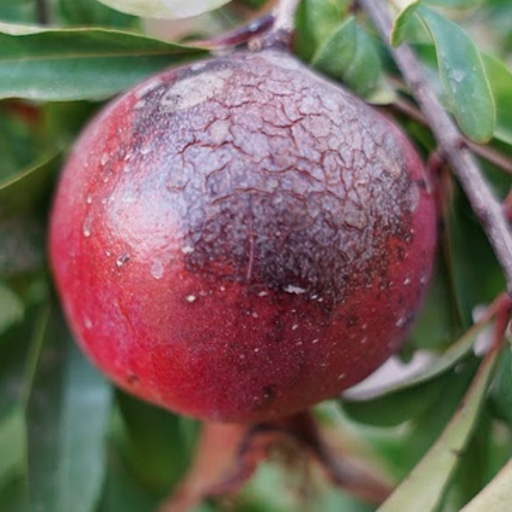
Label: Sunburn